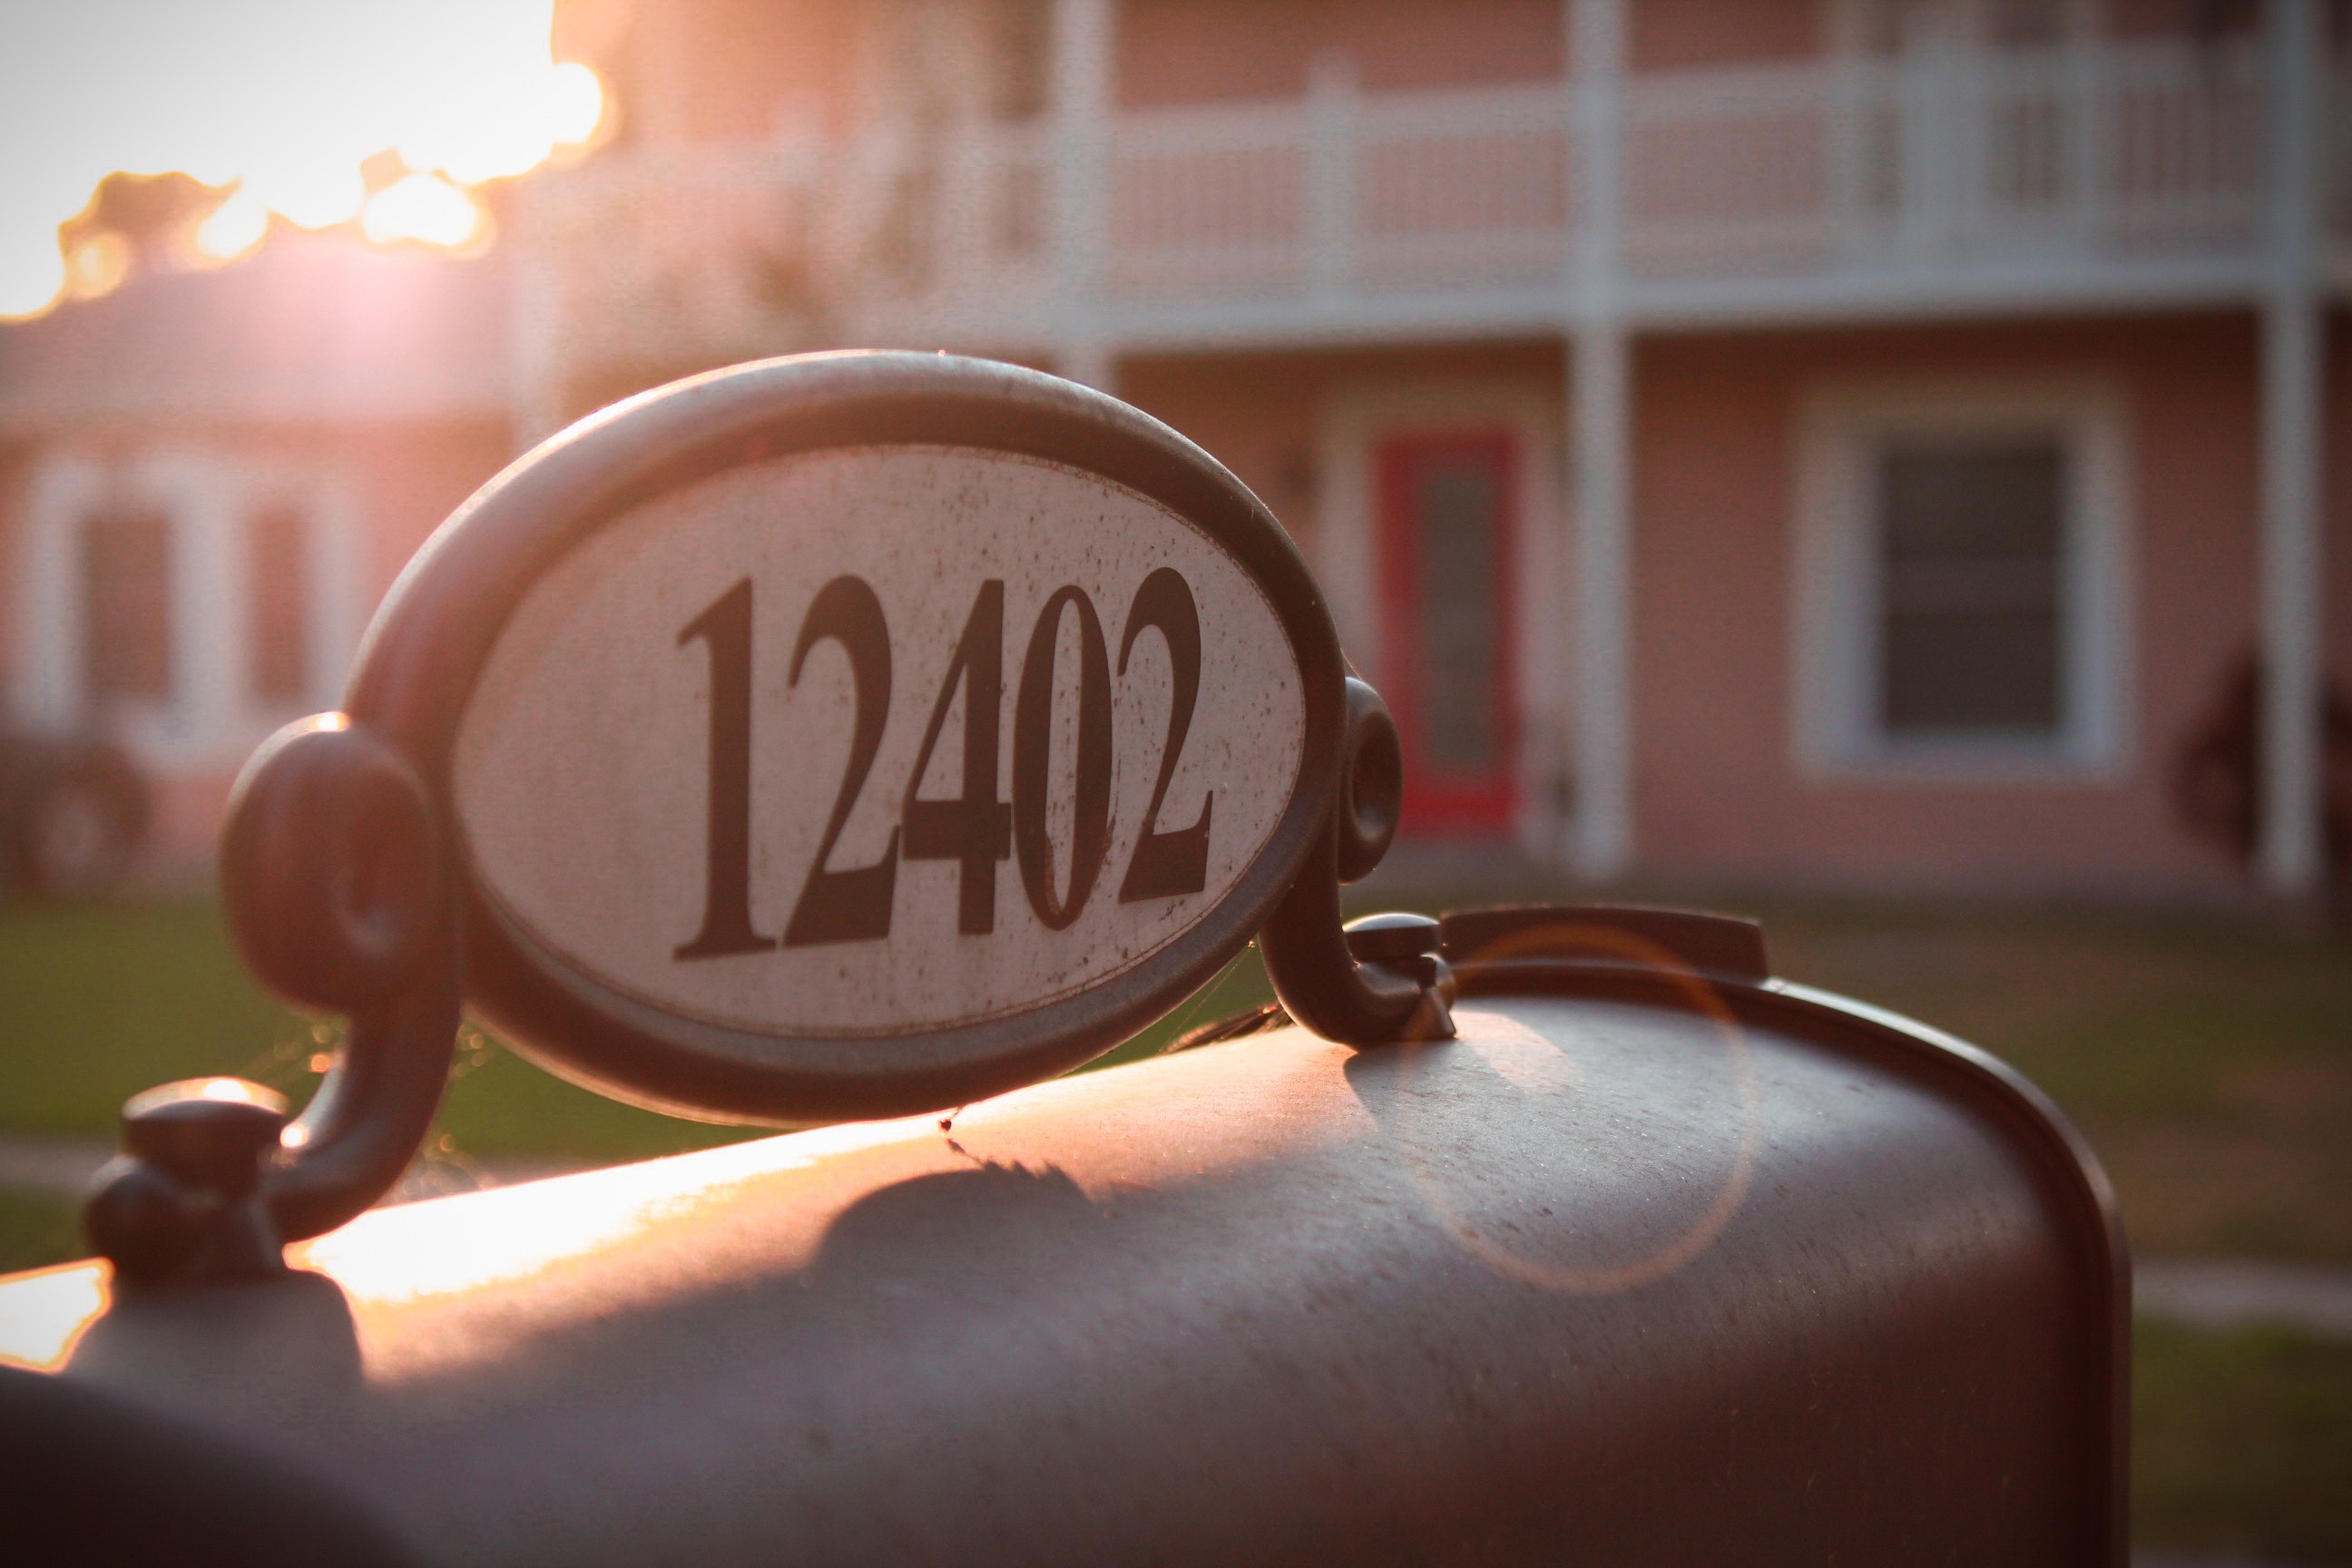
font, car